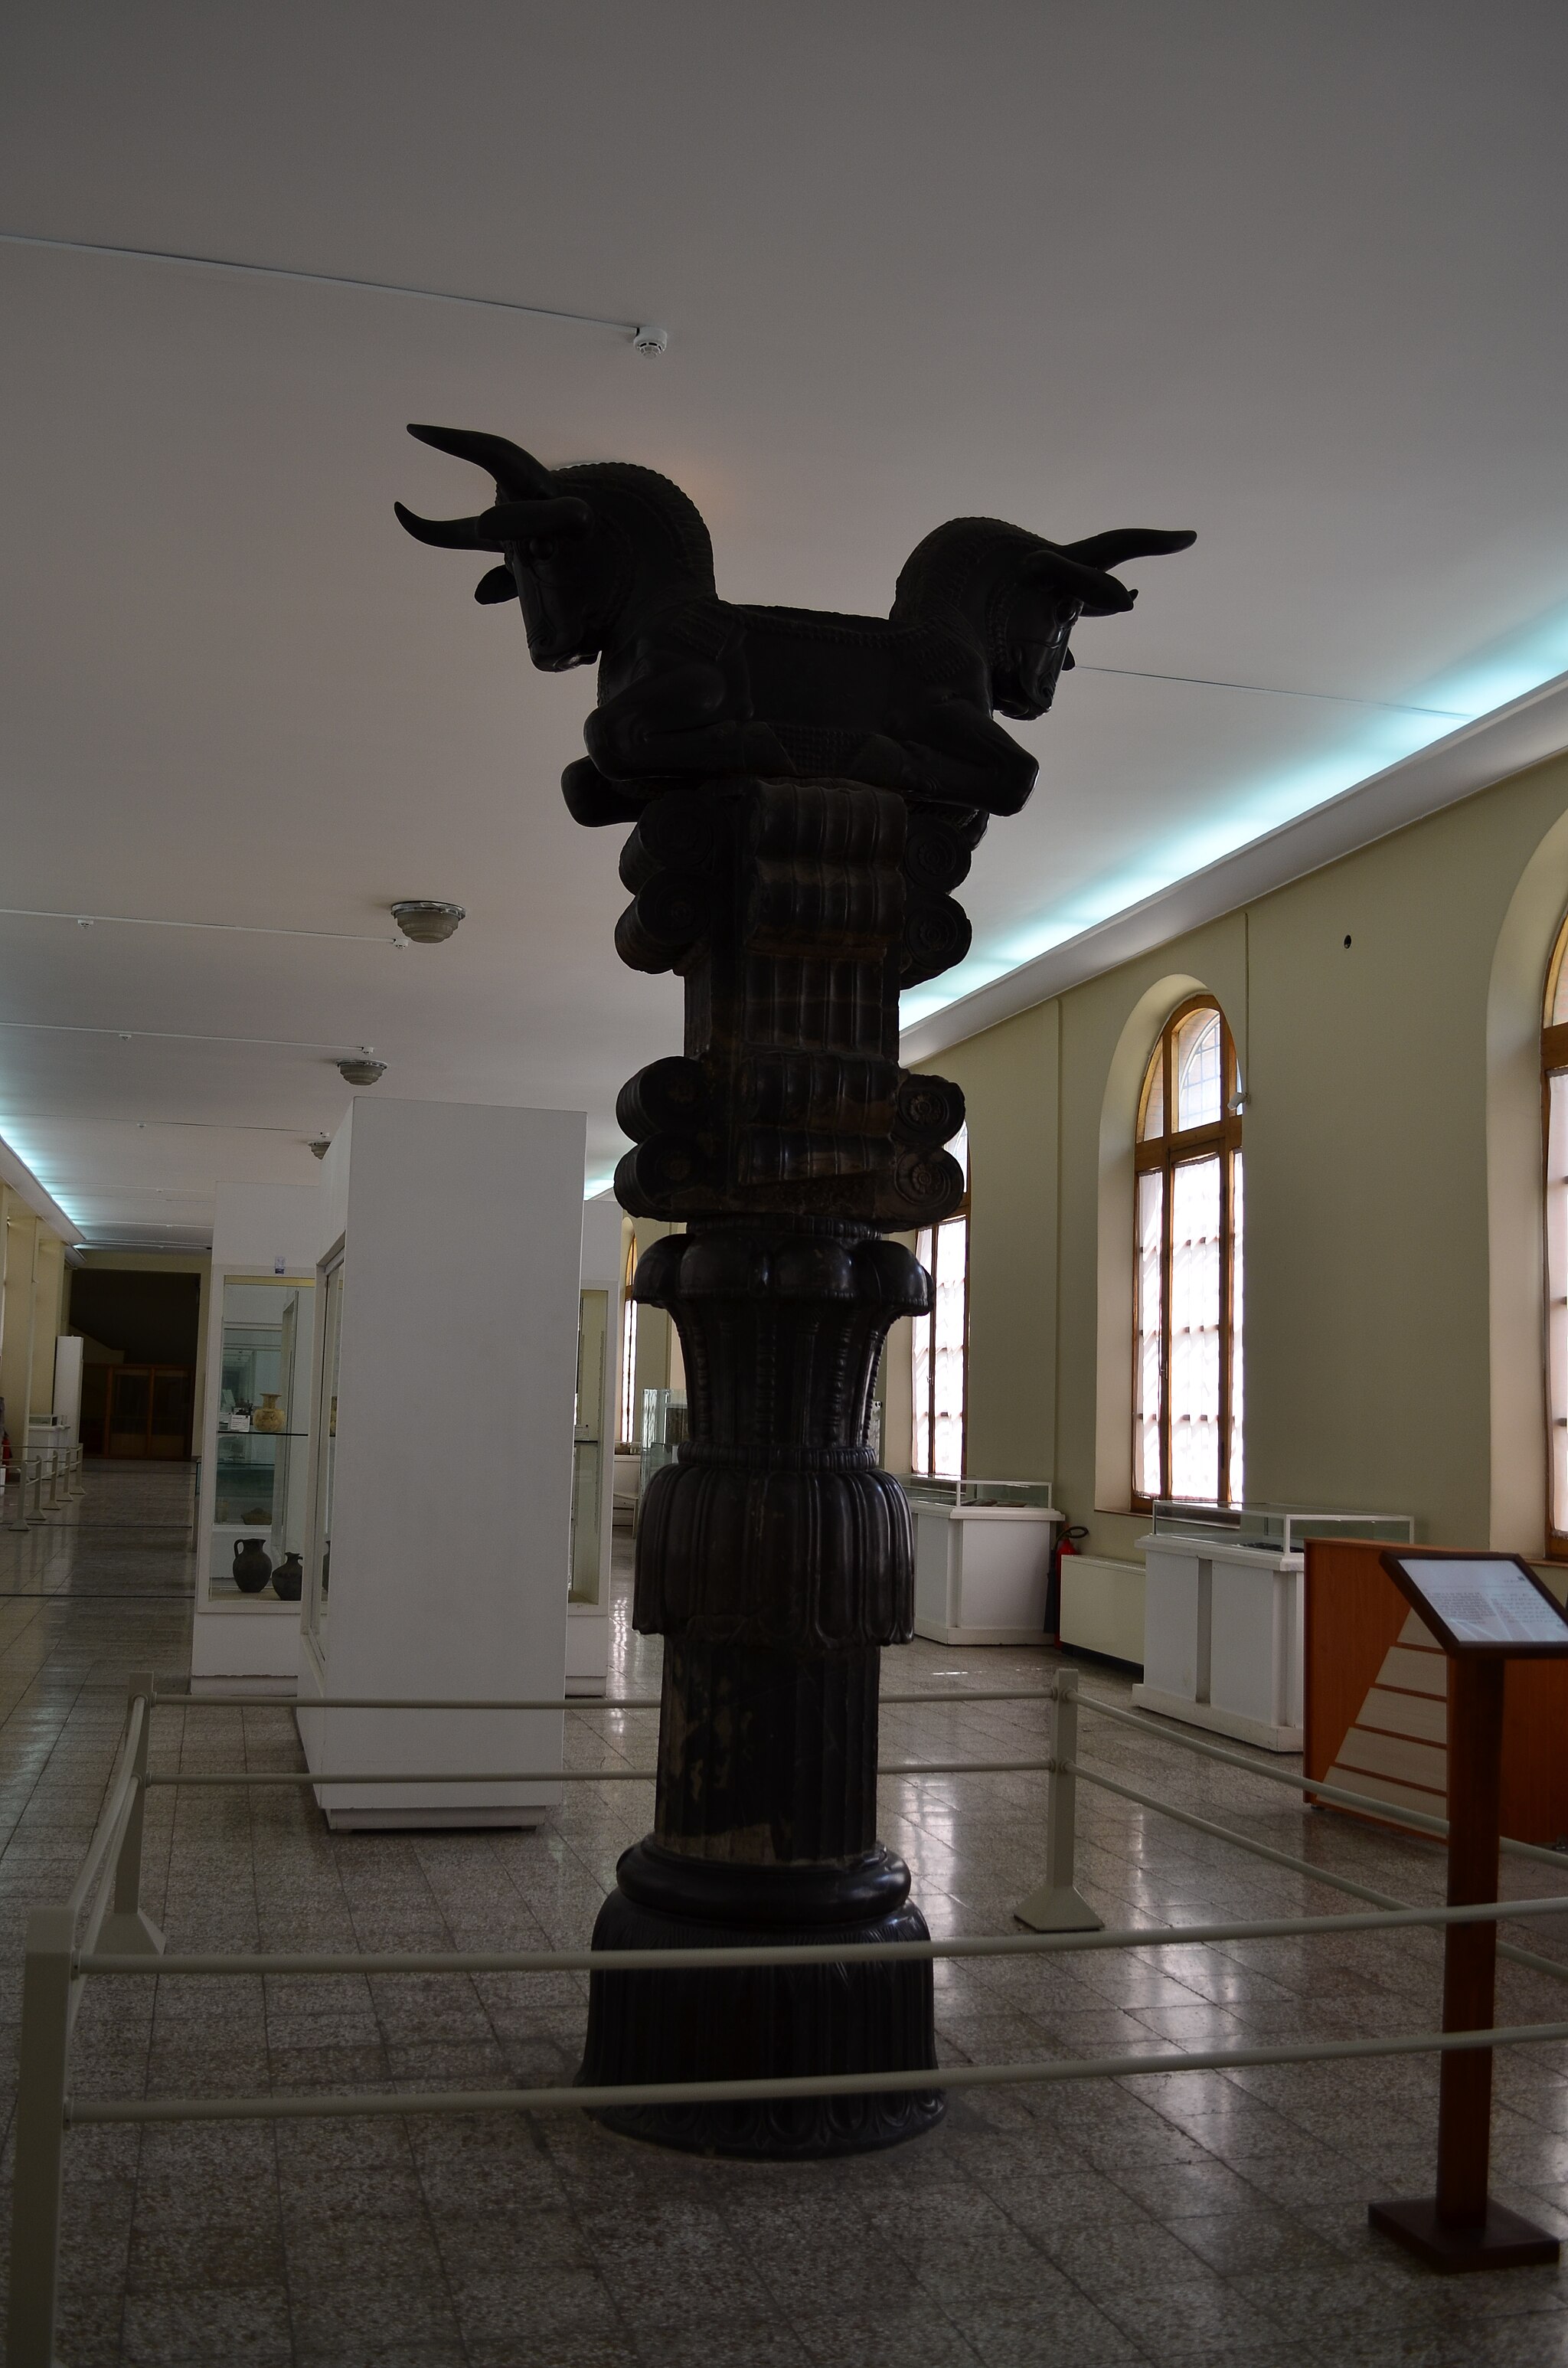
Title: National Museum of Iran Darafsh (1040)
Description: National Museum of Iran
Date: 2015-06-28 15:18:53
Categories: GFDL, License migration redundant, Self-published work, Photos by Darafsh Kaviyani, Column and bull capital from Persepolis - 5th century BC – National museum of Iran